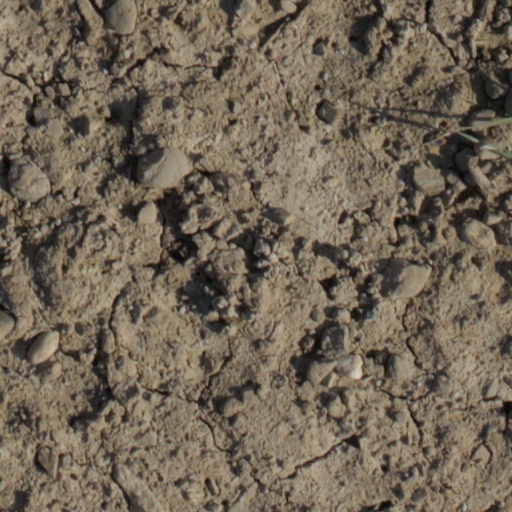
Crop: wheat